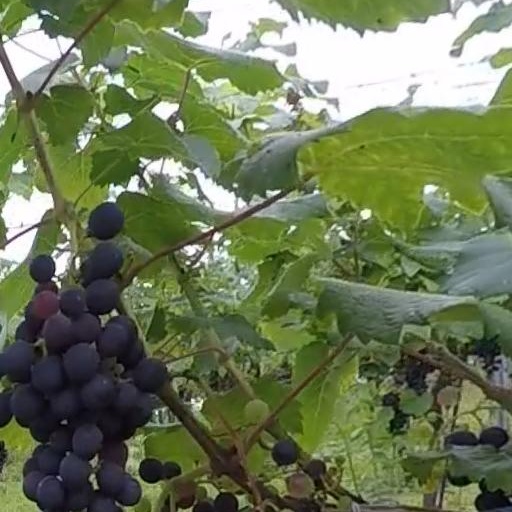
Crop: grape